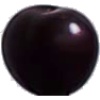
Label: Cherry Wax Black 1